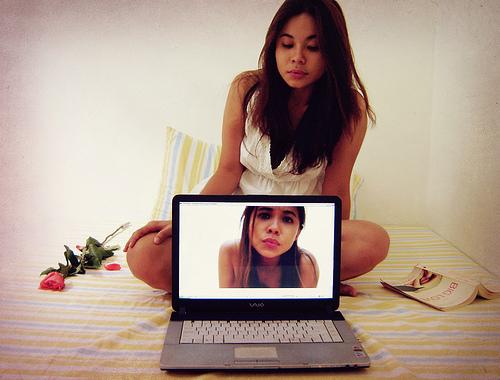
THERE IS A WOMAN THAT IS SITTING ON THE BED AND A LAP TOP IN FRONT OF HER